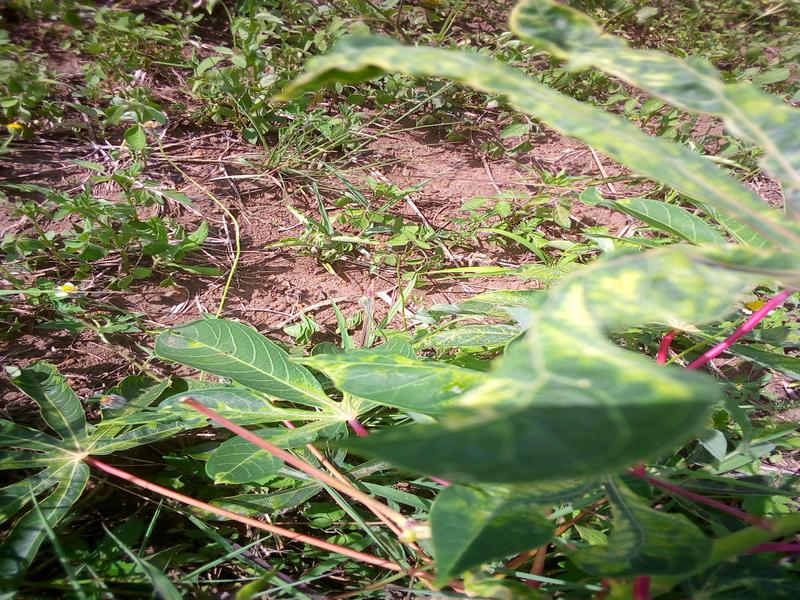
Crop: cassava
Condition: mosaic_disease